Malala Yousafzai

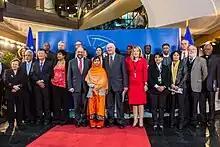
Yousafzai on a special visit to Strasbourg in November 2013

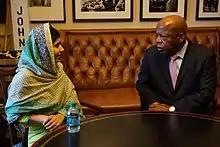
Malala with Congressman and civil rights leader John Lewis in 2015

On 12 July 2013, Yousafzai's 16th birthday, she spoke at the UN to call for worldwide access to education. The UN dubbed the event "Malala Day". Yousafzai wore one of Benazir Bhutto's shawls to the UN. It was her first public speech since the attack, leading the first ever Youth Takeover of the UN, with an audience of over 500 young education advocates from around the world.